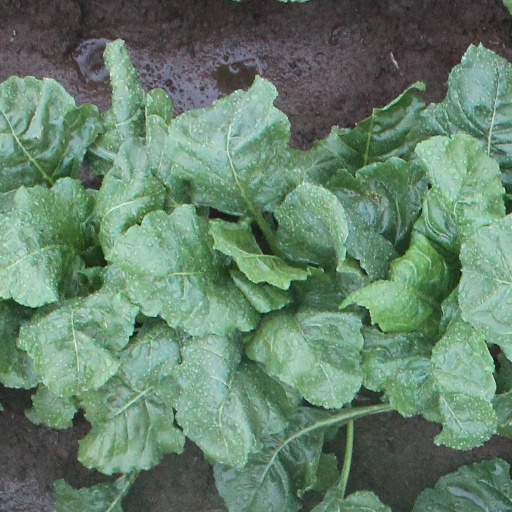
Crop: sugar beet